The Dream of the Rood

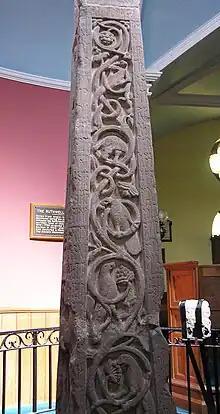
The Ruthwell Cross

A part of "The Dream of the Rood" can be found on the eighth-century Ruthwell Cross, which is an , free-standing Anglo-Saxon cross that was perhaps intended as a 'conversion tool'. At each side of the vine-tracery are carved runes. There is an excerpt on the cross that was written in runes along with scenes from the Gospels, lives of saints, images of Jesus healing the blind, the Annunciation, and the story of Egypt, as well as Latin antiphons and decorative scroll-work. Although it was torn down after the Scottish Reformation, it was possible to mostly reconstruct it in the nineteenth century. Recent scholarly thinking about the cross tends to see the runes as a later addition to an existing monument with images.